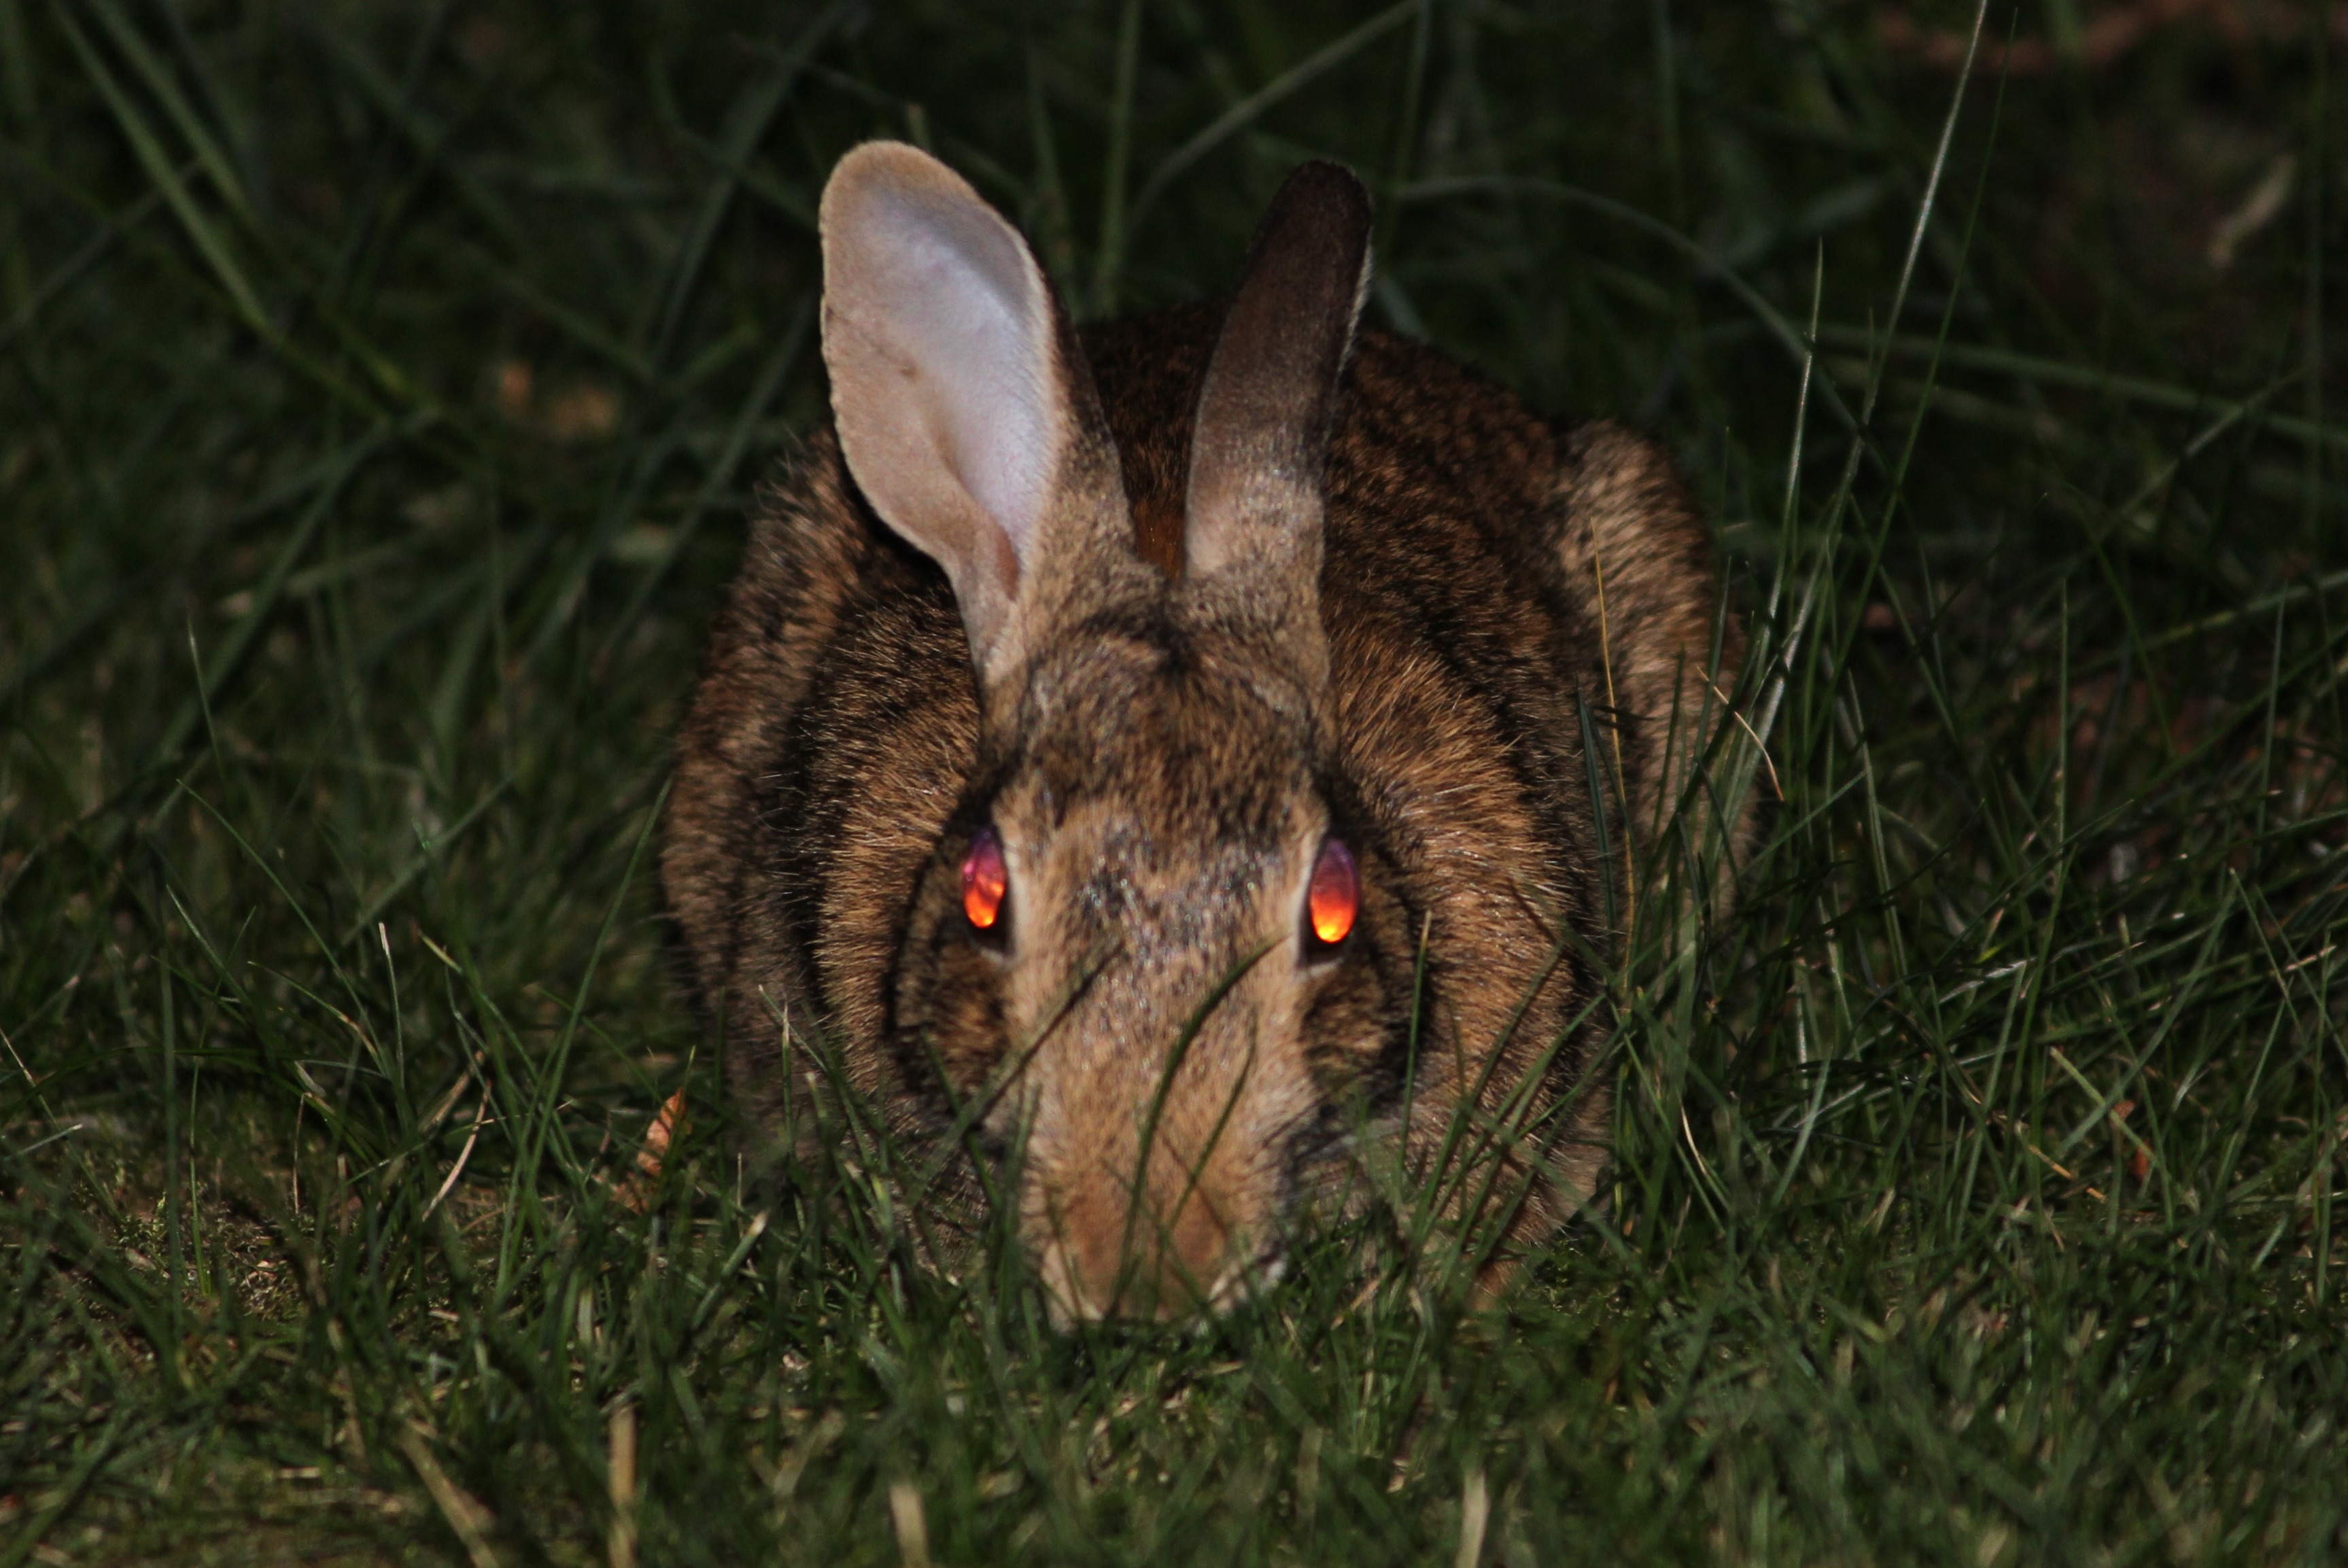
grass, wildlife, mammal, death, fauna, rabbit, hare, face, fear, vertebrate, demon, devil, bunny, evil, domestic rabbit, rabits and hares